Medical ultrasound

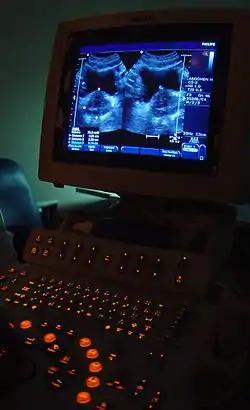
Urinary bladder (black butterfly-like shape) and hyperplastic prostate (BPH) visualized by medical ultrasound

Sonography (ultrasonography) is widely used in medicine. It is possible to perform both diagnosis and therapeutic procedures, using ultrasound to guide interventional procedures such as biopsies or to drain collections of fluid, which can be both diagnostic and therapeutic. Sonographers are medical professionals who perform scans which are traditionally interpreted by radiologists, physicians who specialize in the application and interpretation of medical imaging modalities, or by cardiologists in the case of cardiac ultrasonography (echocardiography). Sonography is effective for imaging soft tissues of the body. Superficial structures such as muscle, tendon, testis, breast, thyroid and parathyroid glands, and the neonatal brain are imaged at higher frequencies (7–18 MHz), which provide better linear (axial) and horizontal (lateral) resolution. Deeper structures such as liver and kidney are imaged at lower frequencies (1–6 MHz) with lower axial and lateral resolution as a price of deeper tissue penetration.